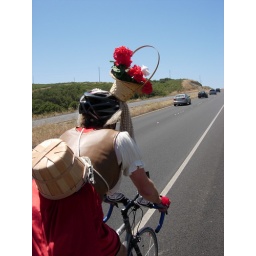
Every year on AIDS/LifeCycle, cyclists dress in red forming a living AIDS ribbon across the land.